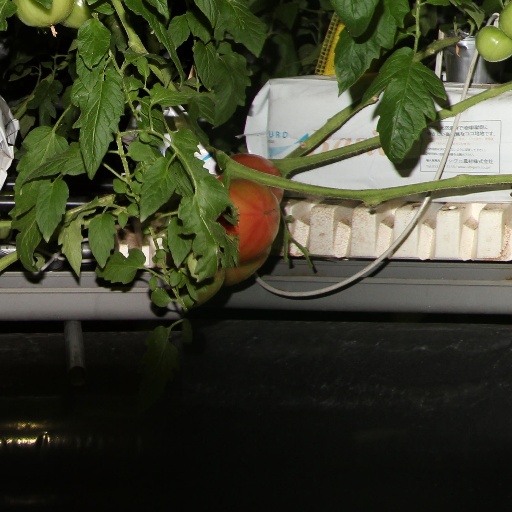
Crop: tomato